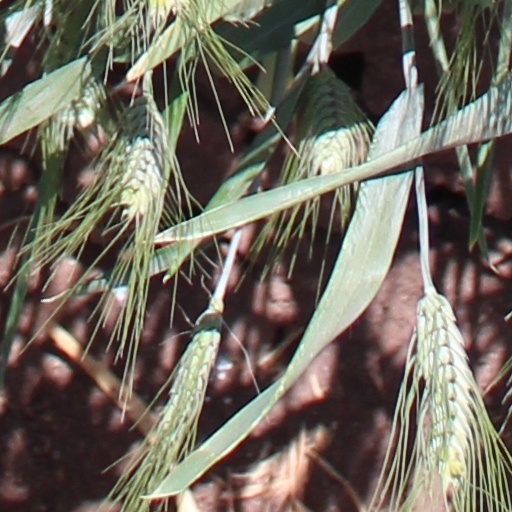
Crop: wheat